Vasily Kharlamov

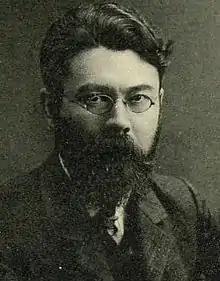
Vasily Kharlamov, 1910

Vasily Akimovich Kharlamov (1 January 1875 – 13 March 1957) was a Russian politician involved in the revolution and civil war.